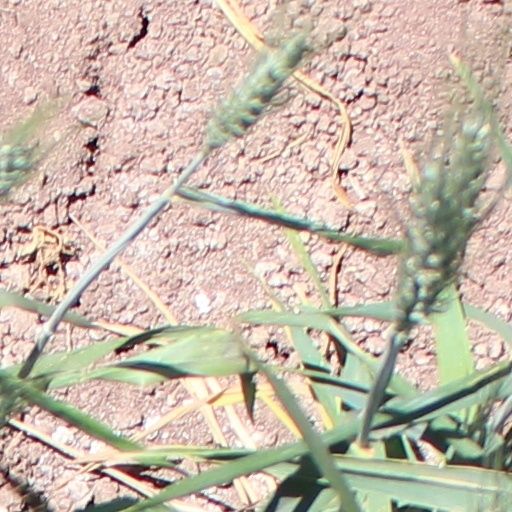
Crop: wheat